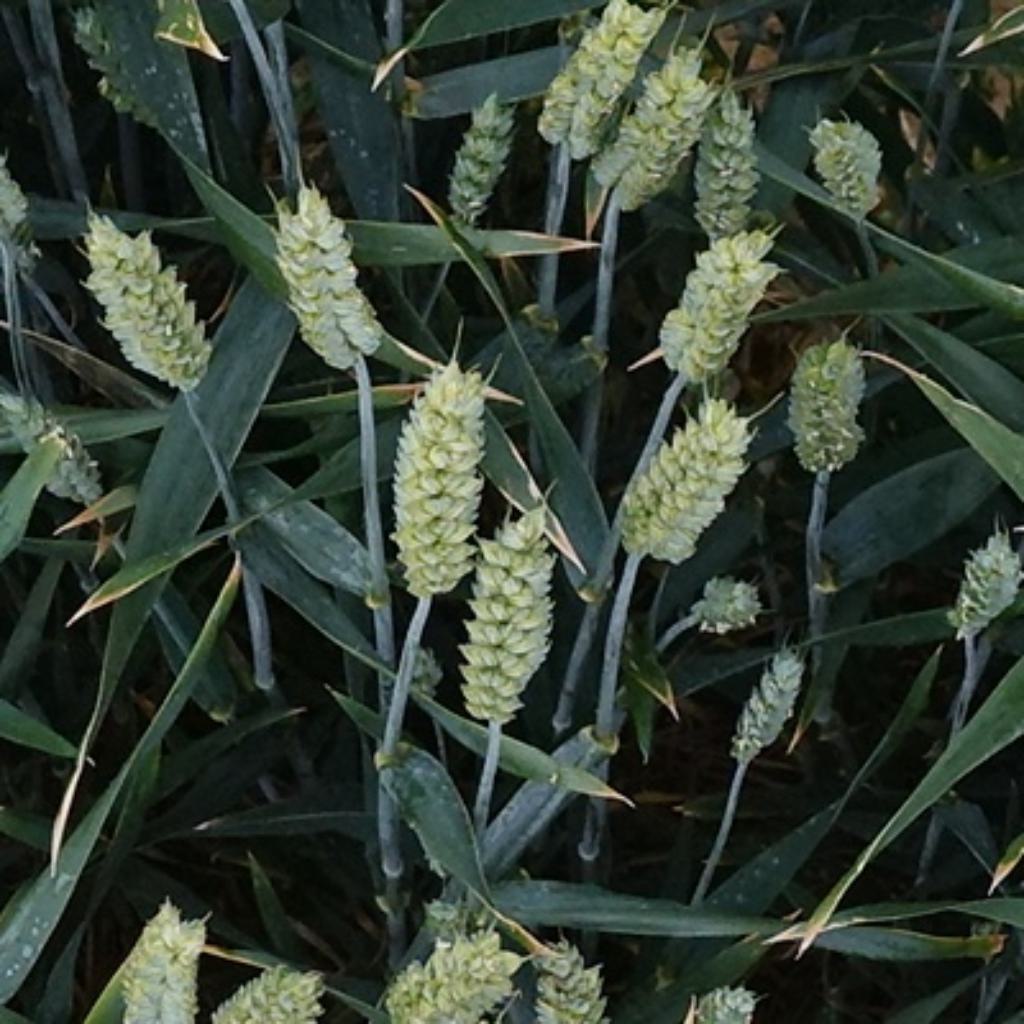
Country: France
Location: Toulouse
Wheat development stage: Filling - Ripening